Globe of Gottorf

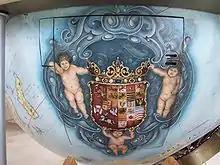
Entrance hatch at Gottorf, with coat of arms

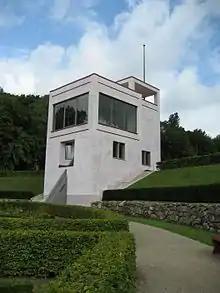
The new Globe house in the Neuwerk garden

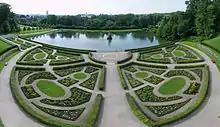
The Globe garden between Globe house and Hercules pond

The exception was an inventory of the Duke's residence drawn up in 1708 for general taxation purposes, which contained details about the value and condition of the buildings and gardens at Gottorf Castle. This included the Globe house in such detail as to fill the gaps of knowledge left by any illustrative material.